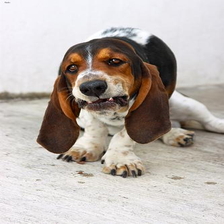
Species: dog
Breed: basset hound